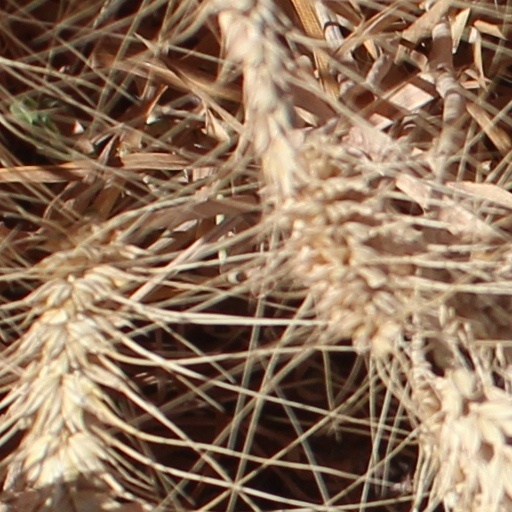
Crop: wheat